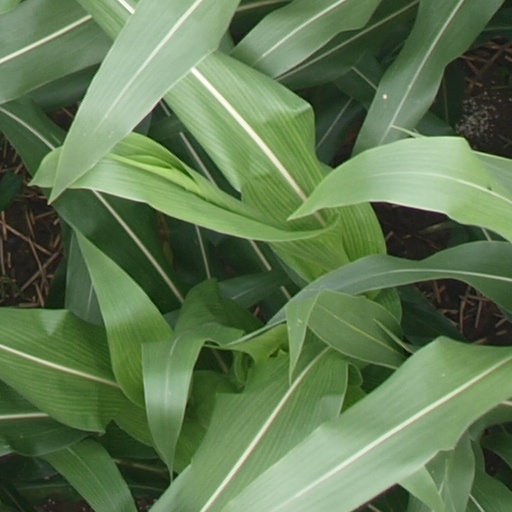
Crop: maize; corn